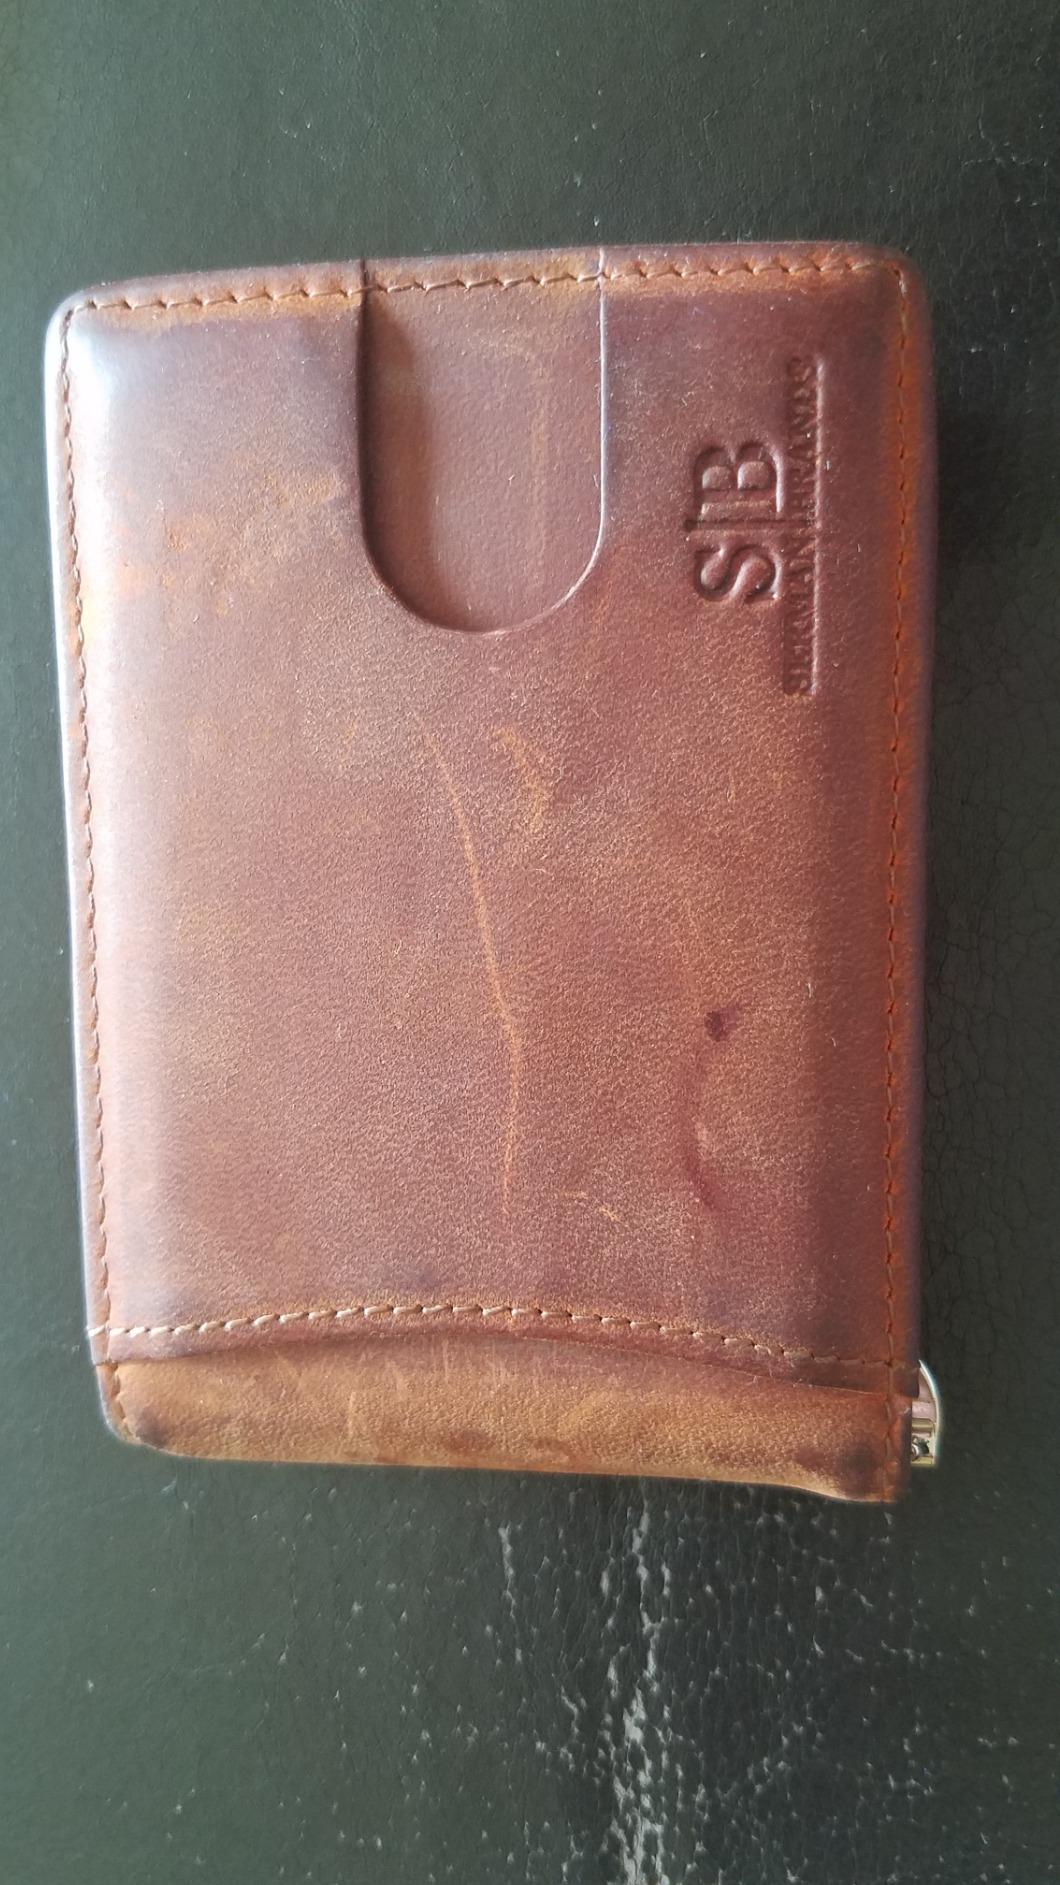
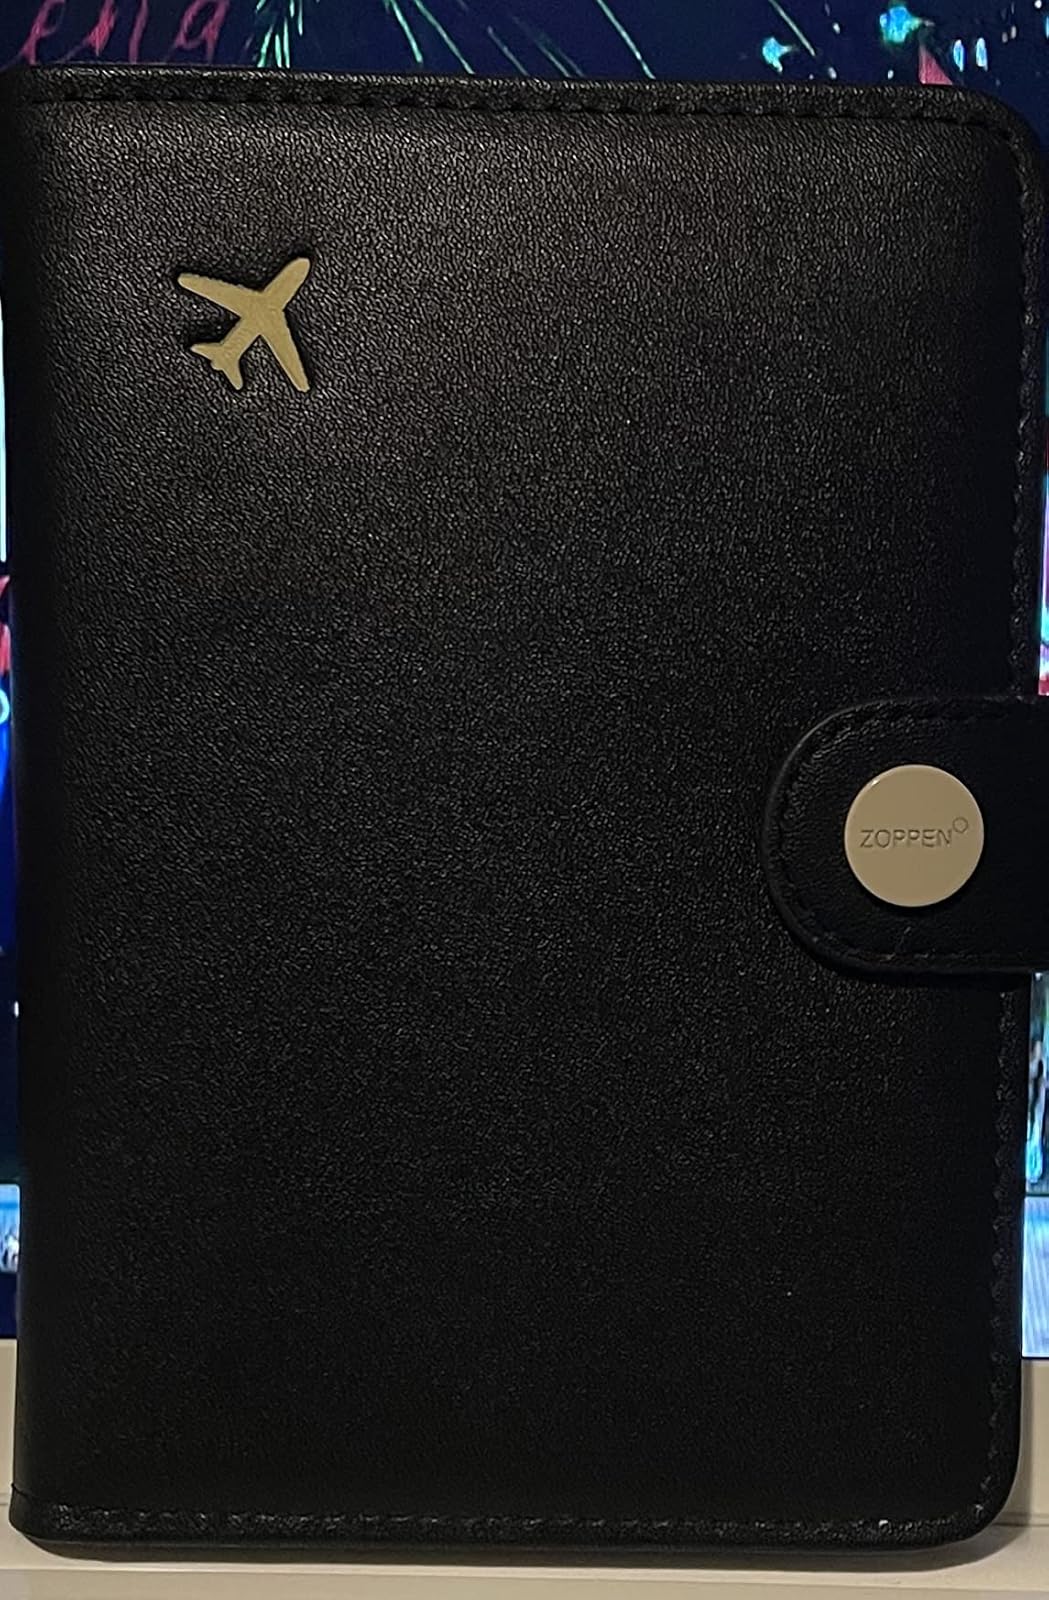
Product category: accessories_wallet
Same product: no